Konstantin Kertanov

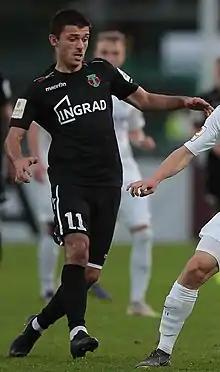
Kertanov with Torpedo Moscow in 2019

Konstantin Elbrusovich Kertanov (born 22 July 1995) is a Russian professional football player who plays for FC Chelyabinsk.